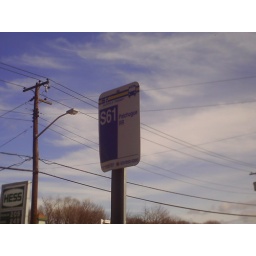
S61 Bus sign in front of the Bank on NYS RT.112, across the street from the 7/11